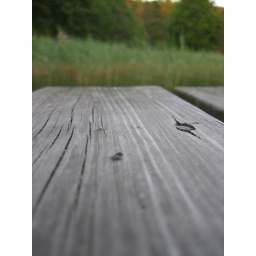
Macro on a bridge by &amp;quot;Hansaland&amp;quot;, a small beach